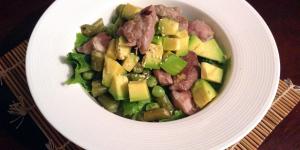
ensalada de solomillo de cerdo